Orion (spacecraft)

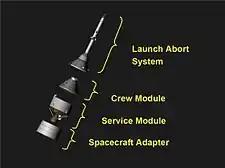
Configuration of the Orion spacecraft. The capsule shown in the photo is an early design version of Orion.

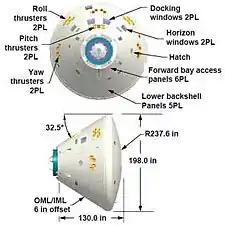
Crew module

Orion uses the same basic configuration as the Apollo command and service module (CSM) that first took astronauts to the Moon, but with an increased diameter, updated thermal protection system, and other more modern technologies. It is designed to support long-duration deep space missions with up to 21 days of active crew time plus 6 months' quiescent spacecraft life. During the quiescent period, crew life support would be provided by another module, such as the proposed Lunar Gateway. The spacecraft's life support, propulsion, thermal protection, and avionics systems can be upgraded as new technologies become available.